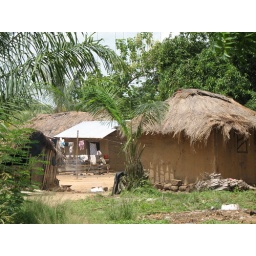
Tradtional village (no electricity or running water) near the Adome bridge over the Volta River, near Akosombo.